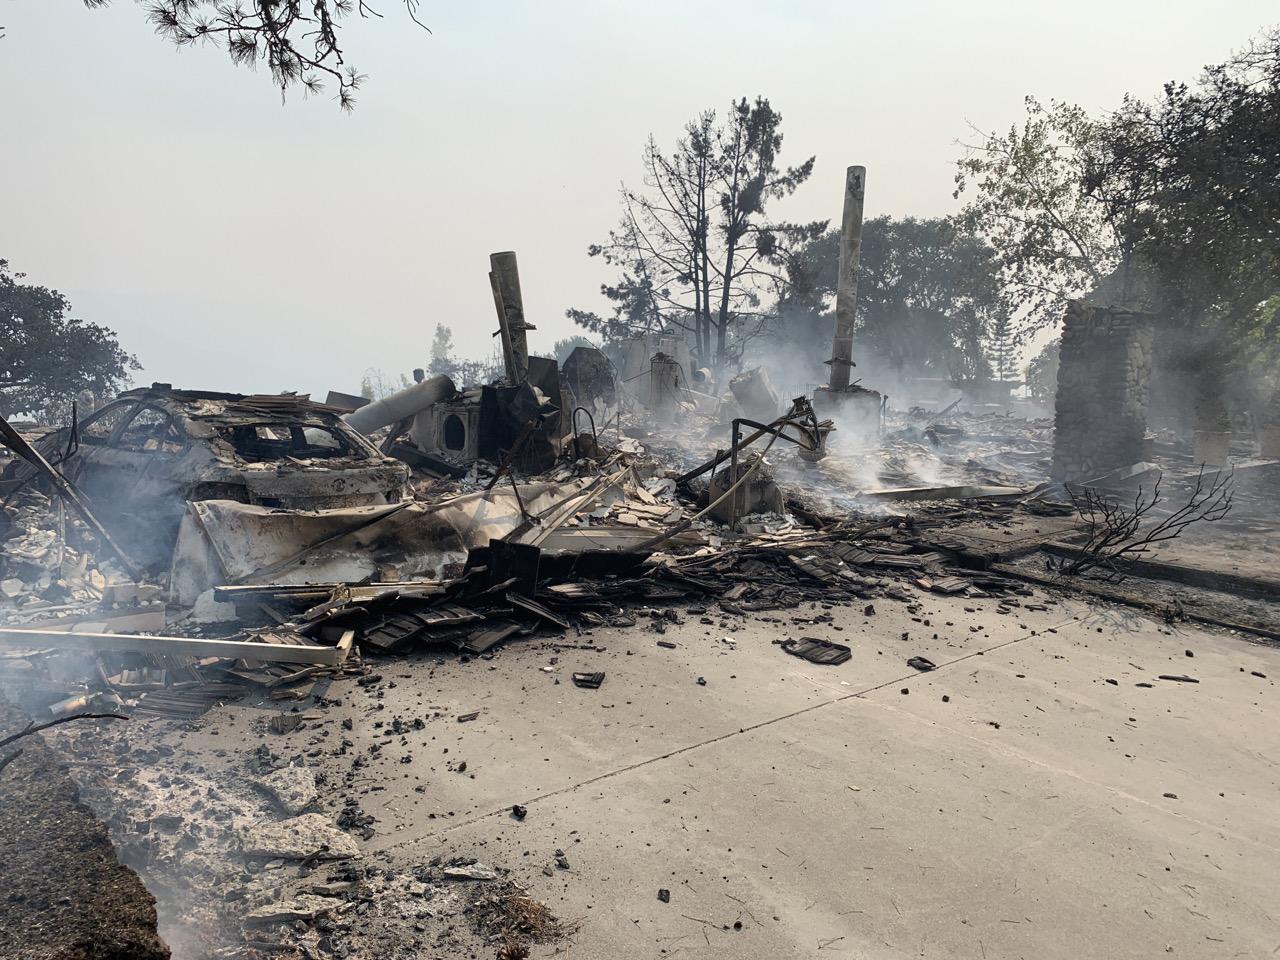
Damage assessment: destroyed